History of rail transport in Indonesia

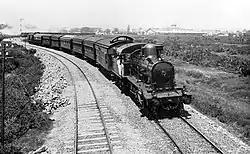
NIS standard gauge train in Java,

By the 1920s the system in Java had reached its greatest extent, with most towns and cities connected by rail, with branches and tramways connecting sugar plantations to factories.